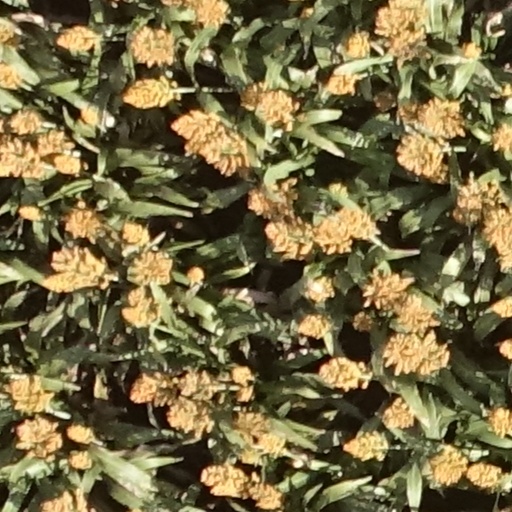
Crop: sorghum